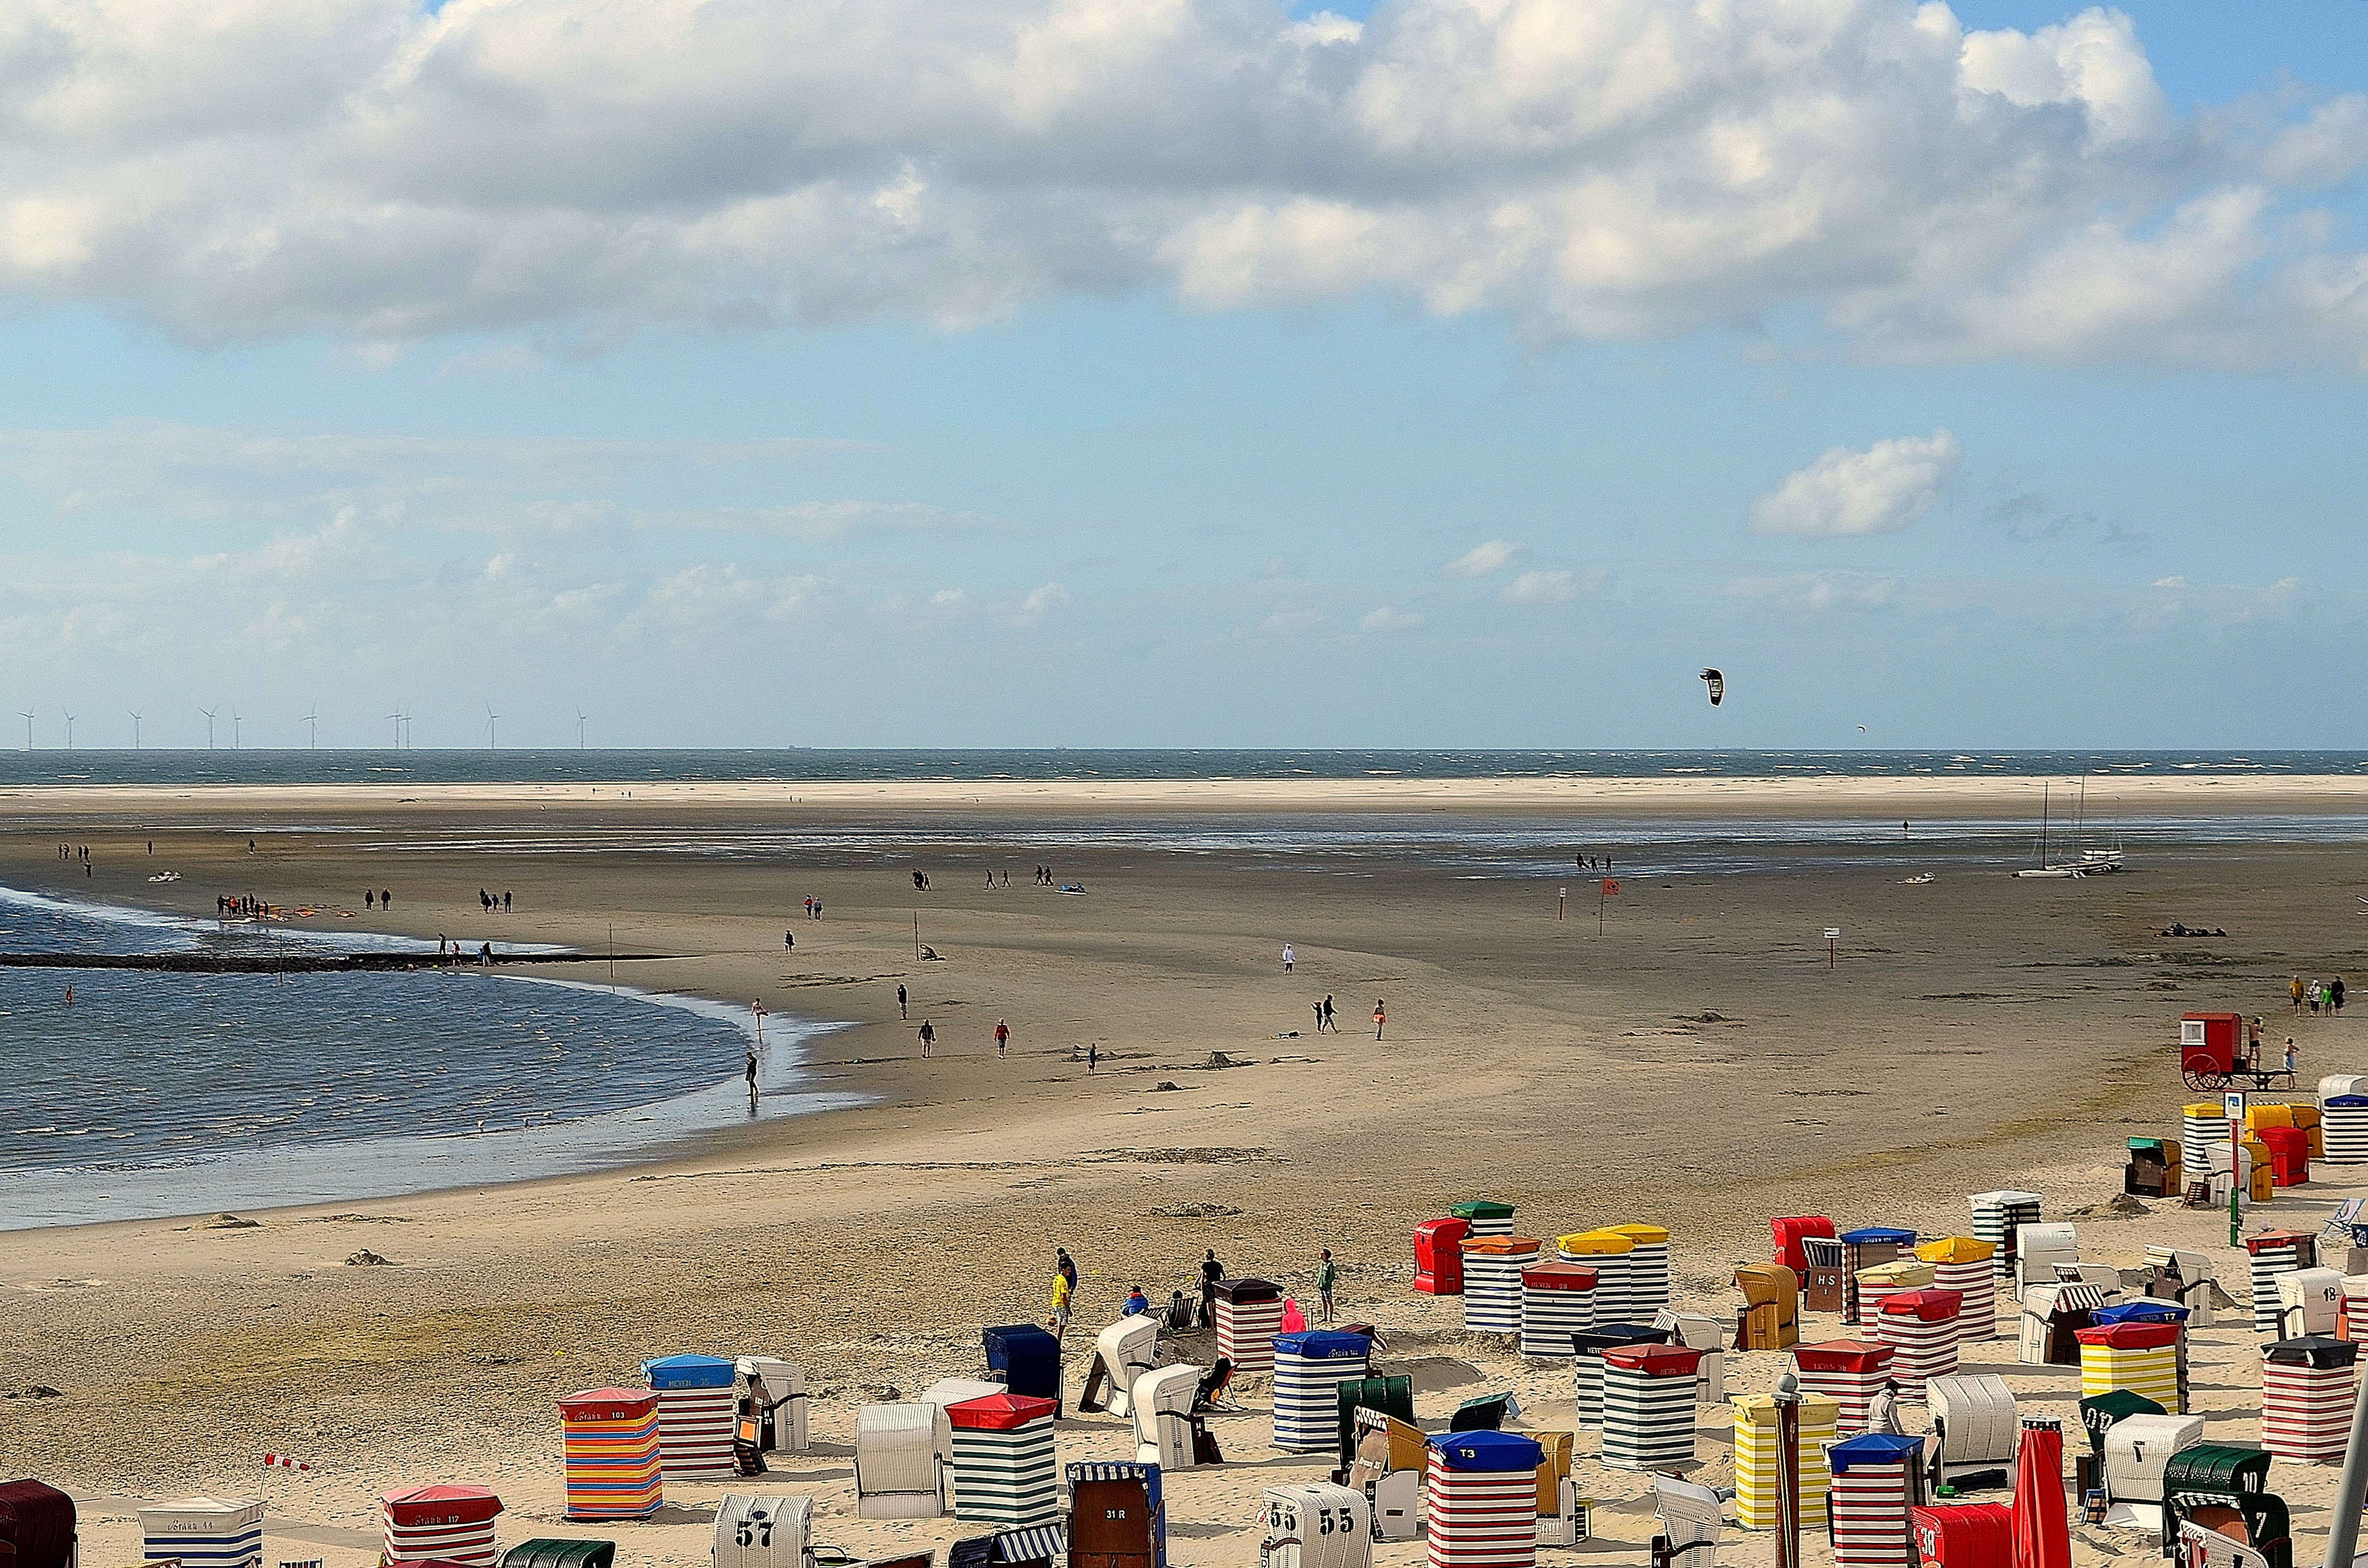
beach, sea, coast, sand, ocean, boardwalk, shore, wave, walkway, summer, vacation, holiday, bay, body of water, borkum, north sea, cape, ebb, clubs, main beach